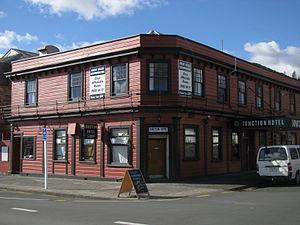
Thames est une ville au sud-ouest de la péninsule Coromandel dans l'île du Nord en Nouvelle-Zélande.